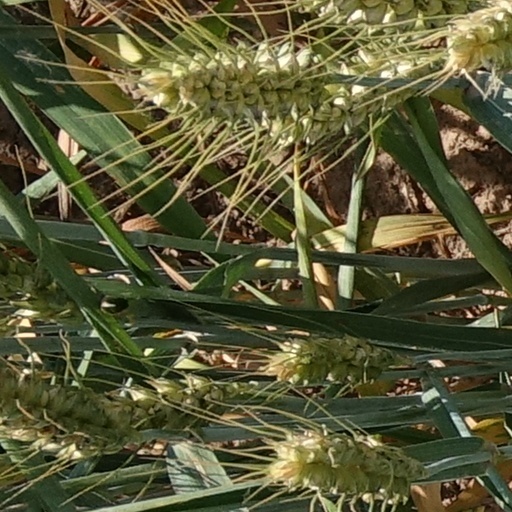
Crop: wheat